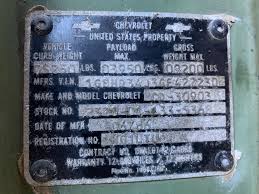
Label: Self Propelled Artillery